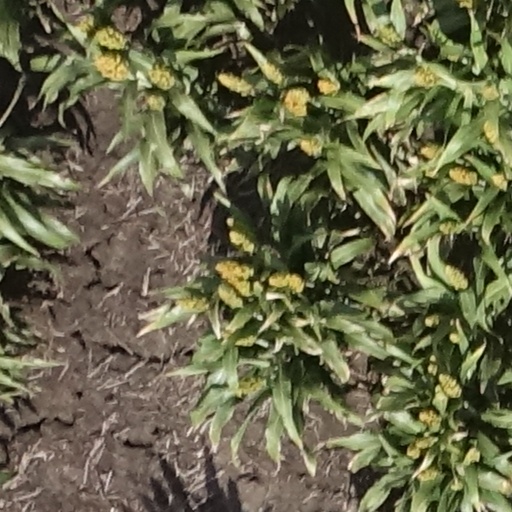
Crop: sorghum